Pieter Stevens II

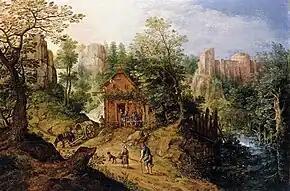
"Mountain Valley with Inn and Castle"

Details about the time and place of his death are not available. He must have died between 1626 and 1632 as in 1626 he was last recorded in connection with the funeral of his son Šroněk and in 1632 his daughter sold his house, for which she required a proxy of her brother, a sign that the artist was then deceased.